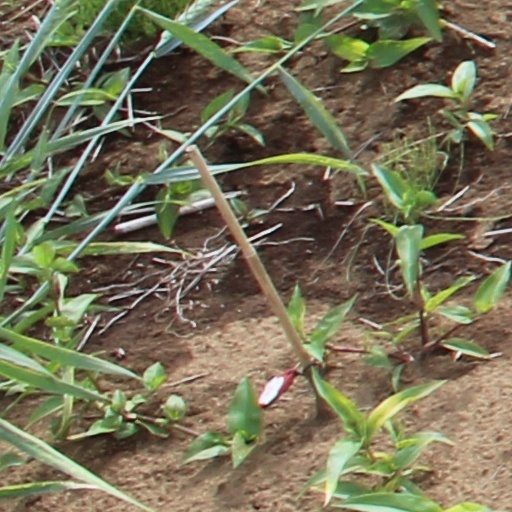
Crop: wheat